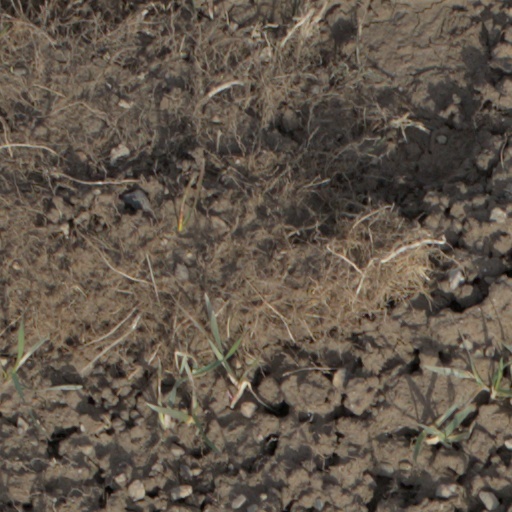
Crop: wheat